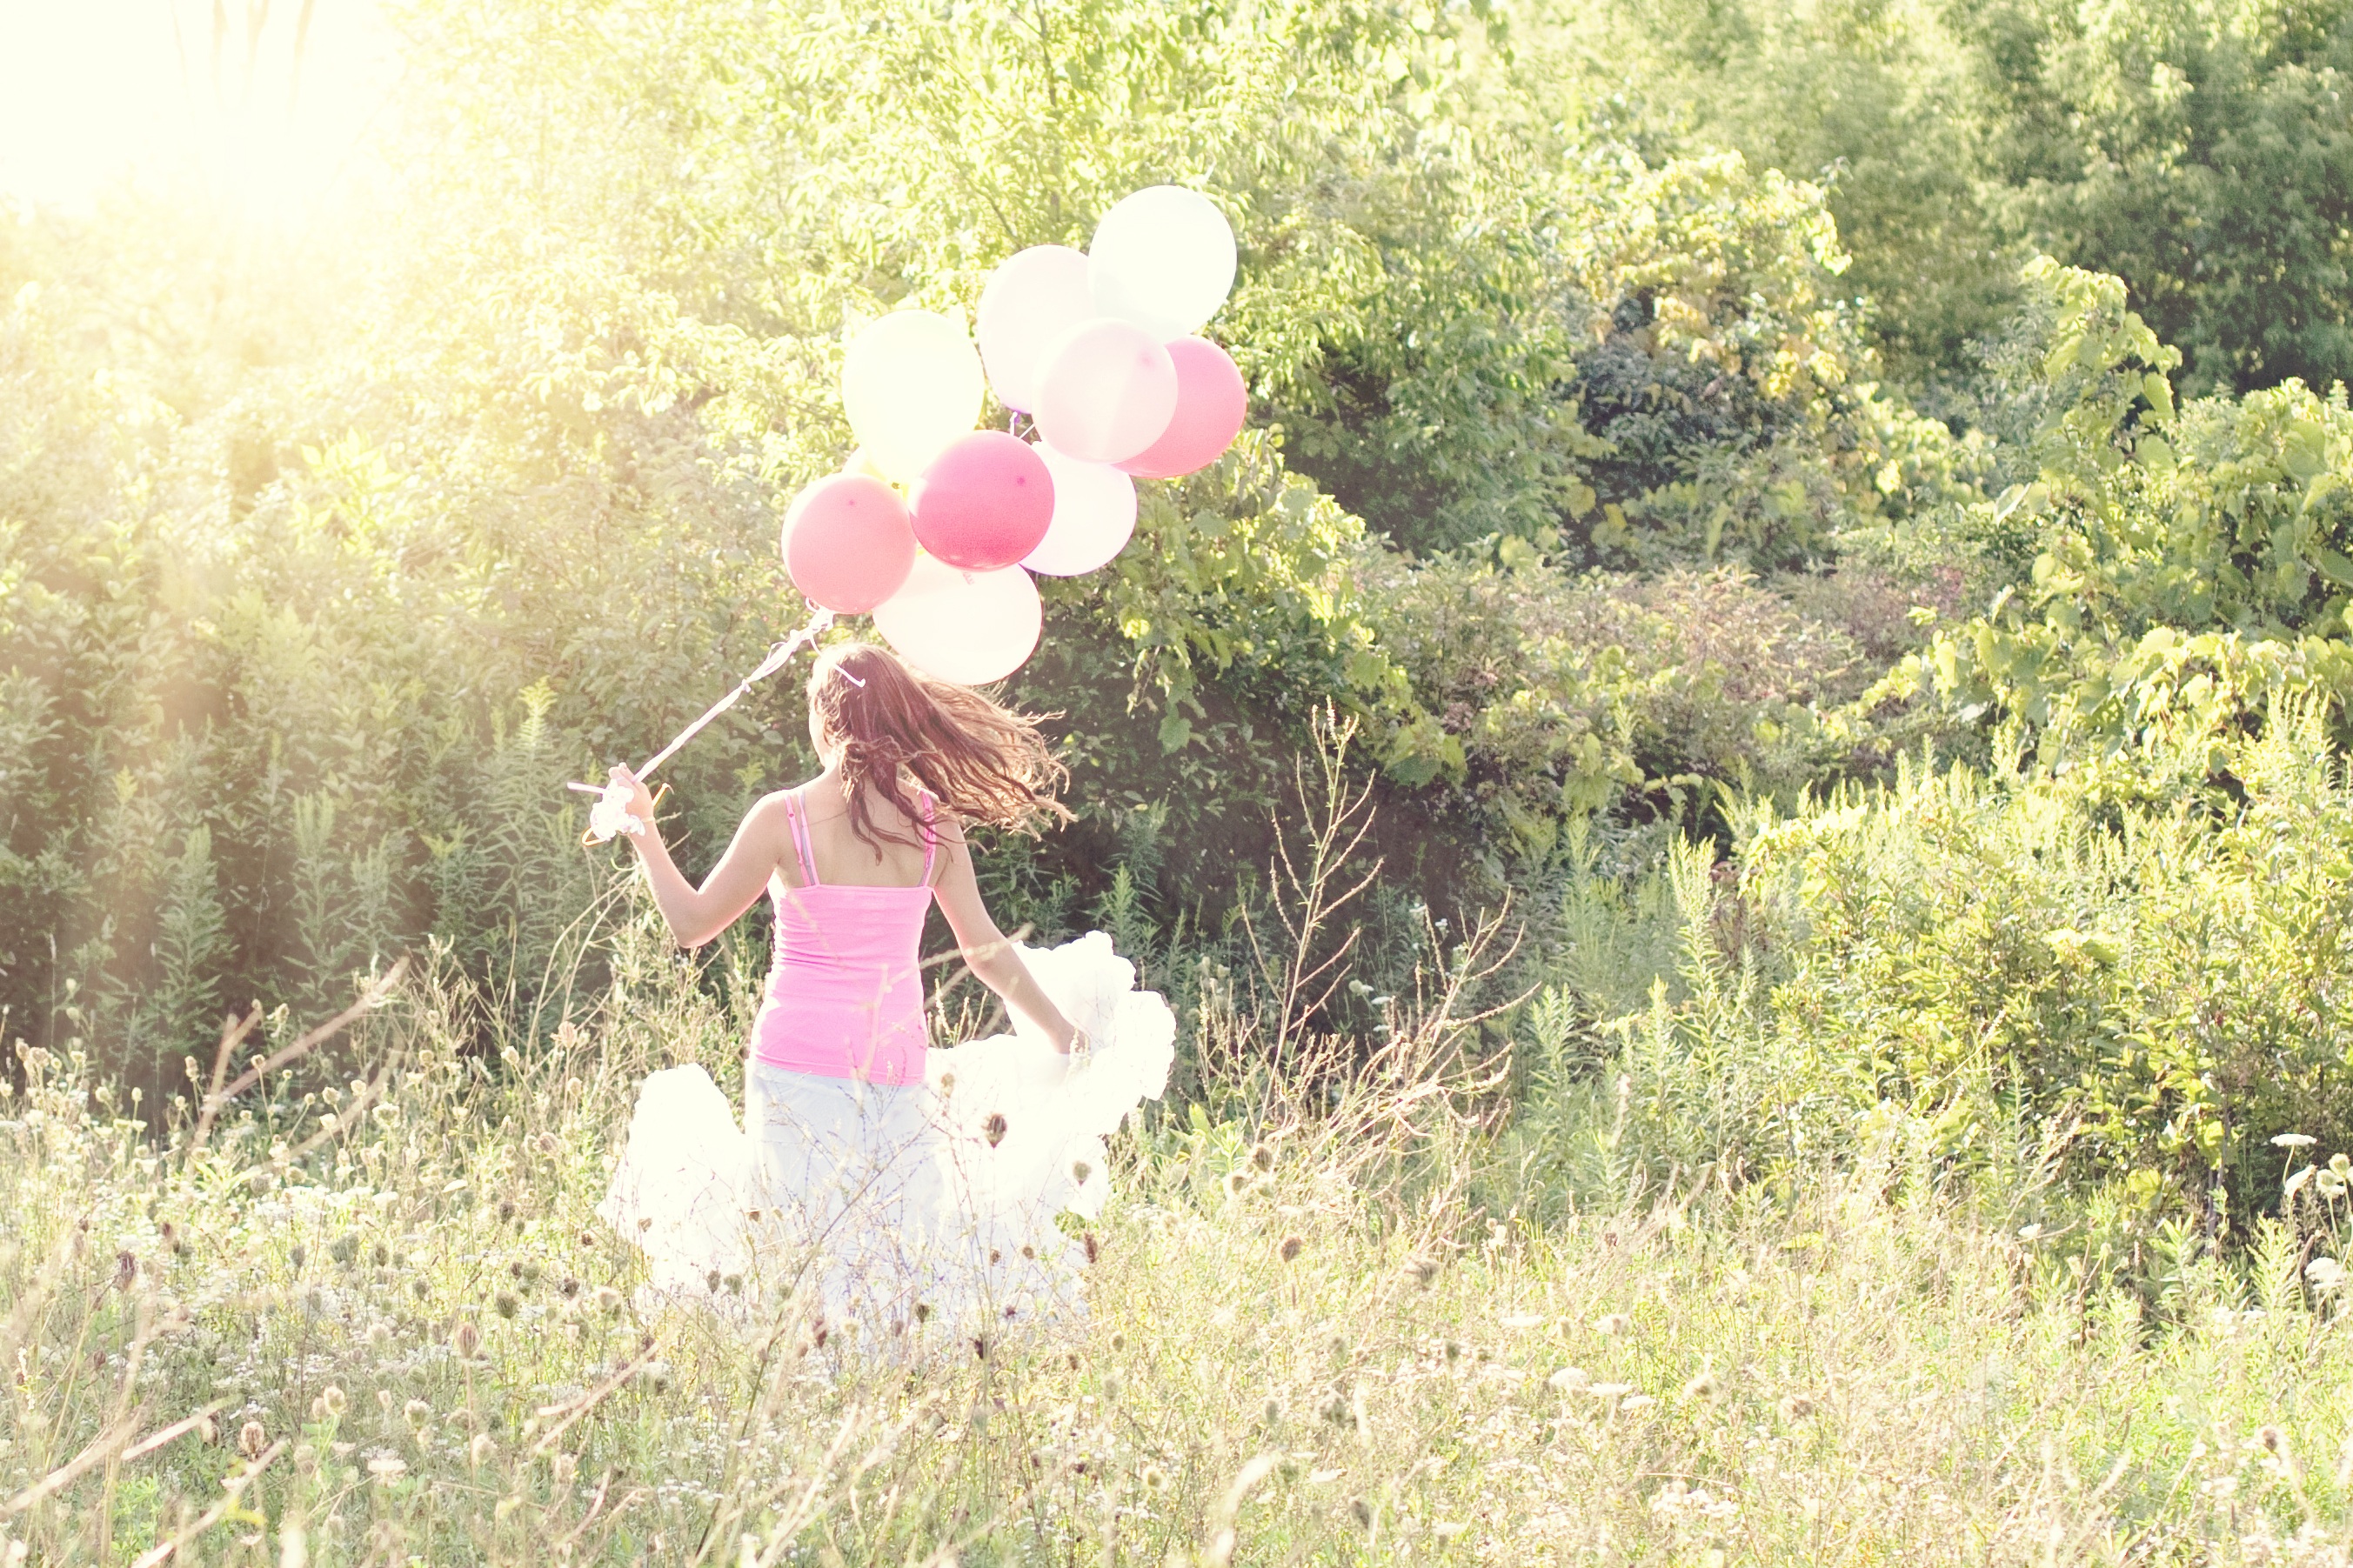
plant, woman, field, meadow, flower, summer, pink, happy, balloons, flowering plant